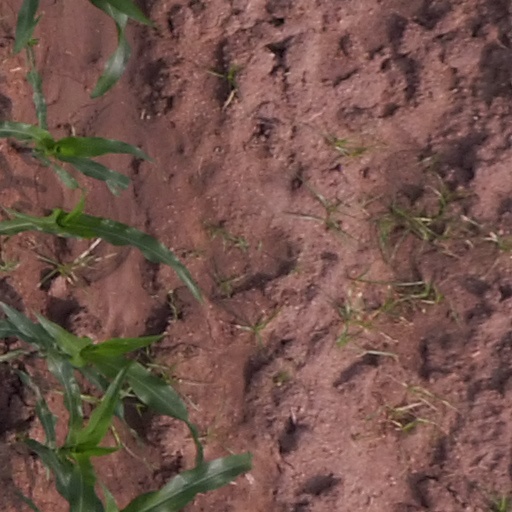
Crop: maize; corn